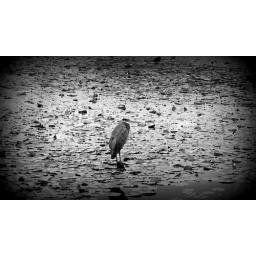
Arriving back in Seattle this bird was spotted having a Zen moment in Seward Park.